Jewish Brigade

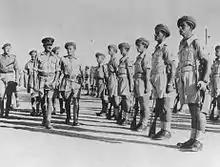
Brigadier Ernest Benjamin, commander of the Jewish Brigade, inspects the 2nd Battalion in Palestine, October 1944.

In 1939, the British Government of Neville Chamberlain appeared to reject the Balfour Declaration in the White Paper of 1939, abandoning the idea of establishing a Jewish Dominion. When the United Kingdom declared war on Nazi Germany in September 1939, David Ben-Gurion, the head of the Jewish Agency, stated: "We will fight the White Paper as if there is no war, and fight the war as if there is no White Paper."